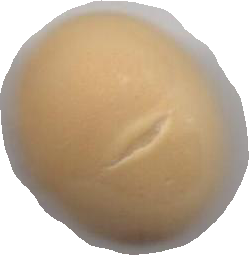
Variety: Grobogan